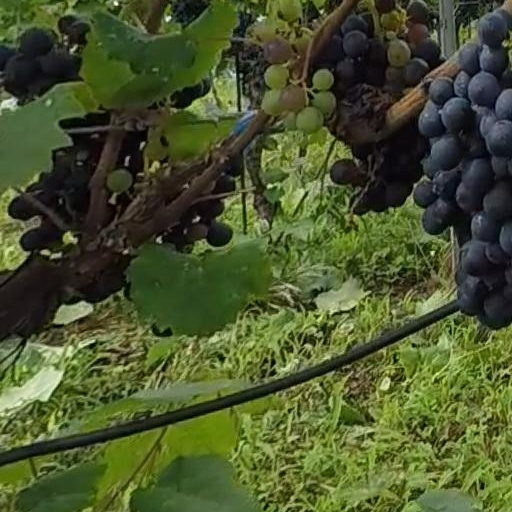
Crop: grape